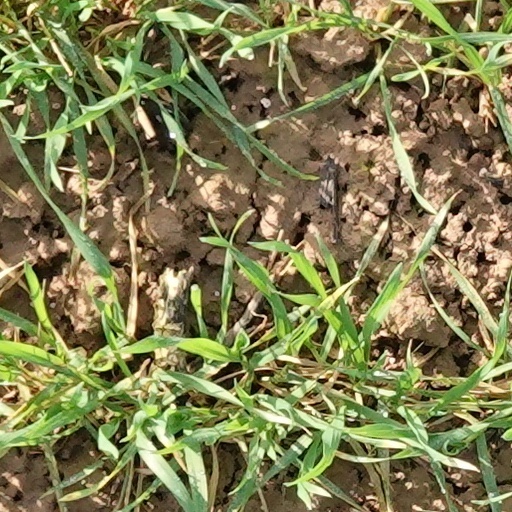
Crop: wheat